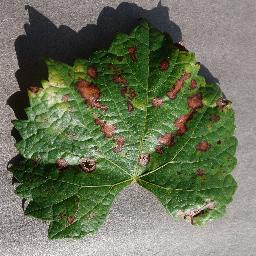
Label: Grape___Esca_(Black_Measles)